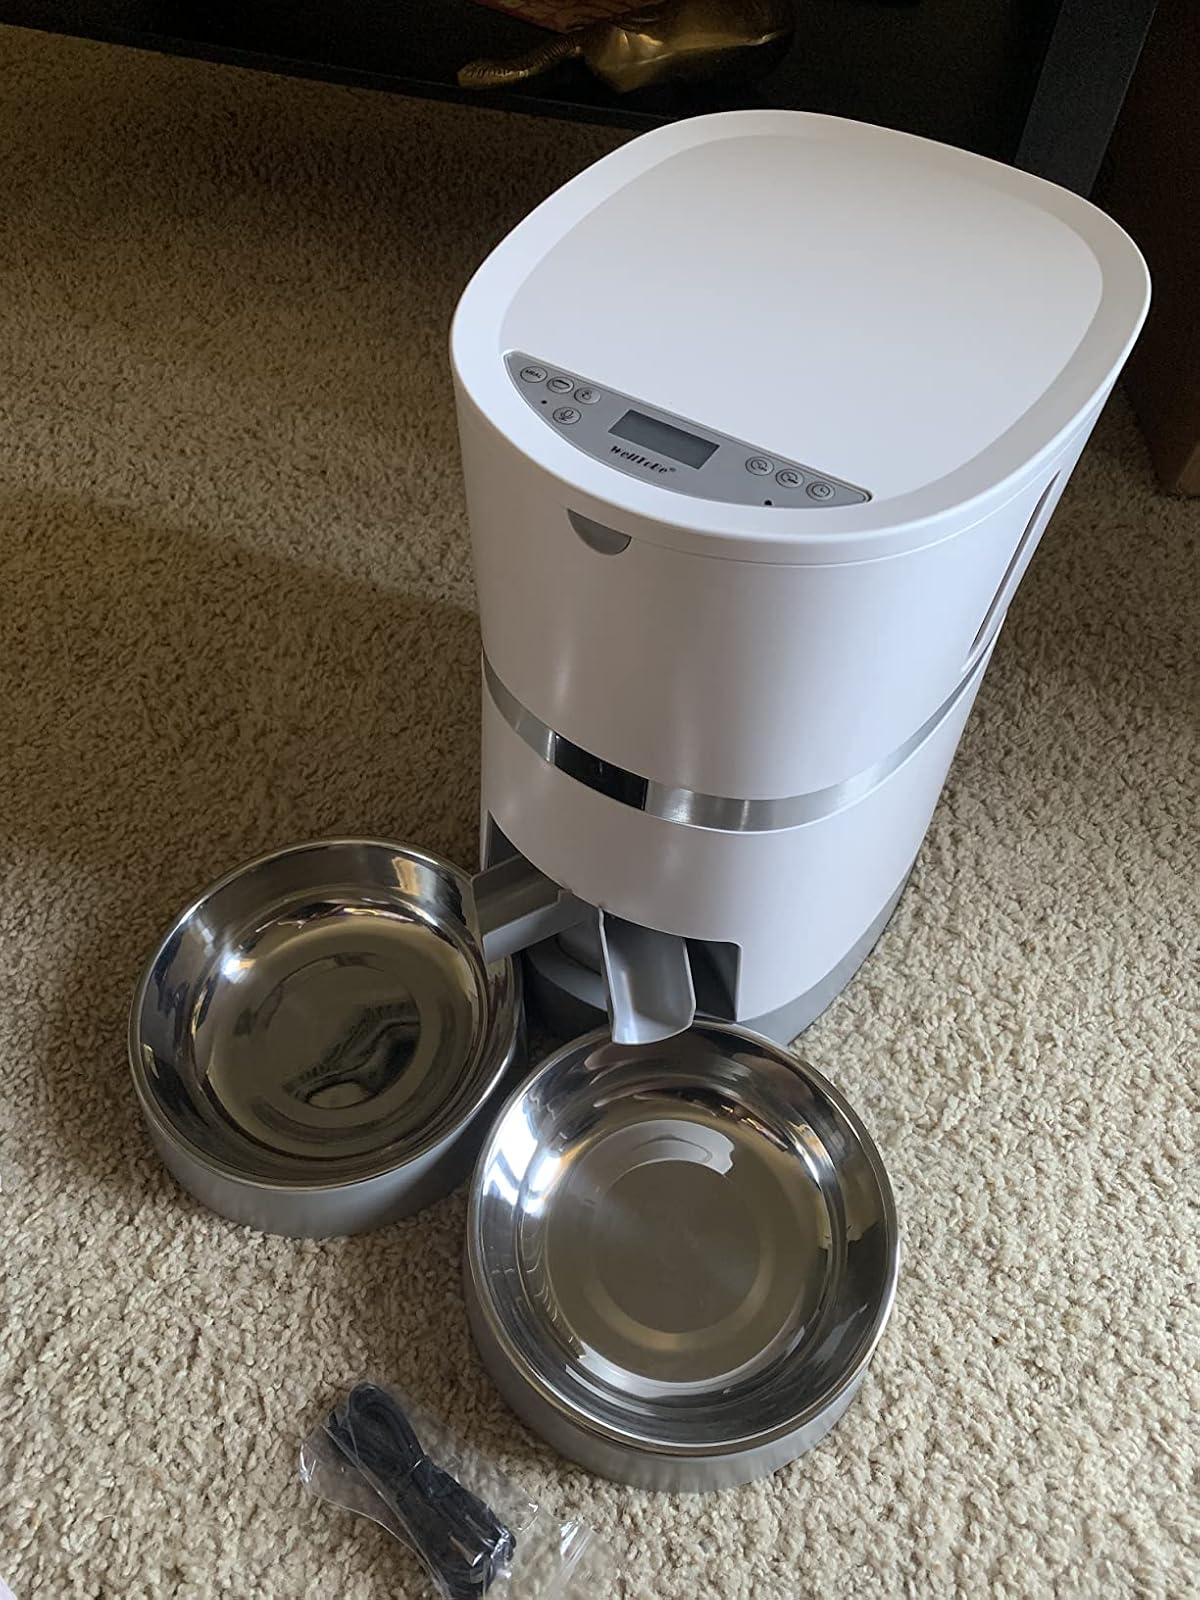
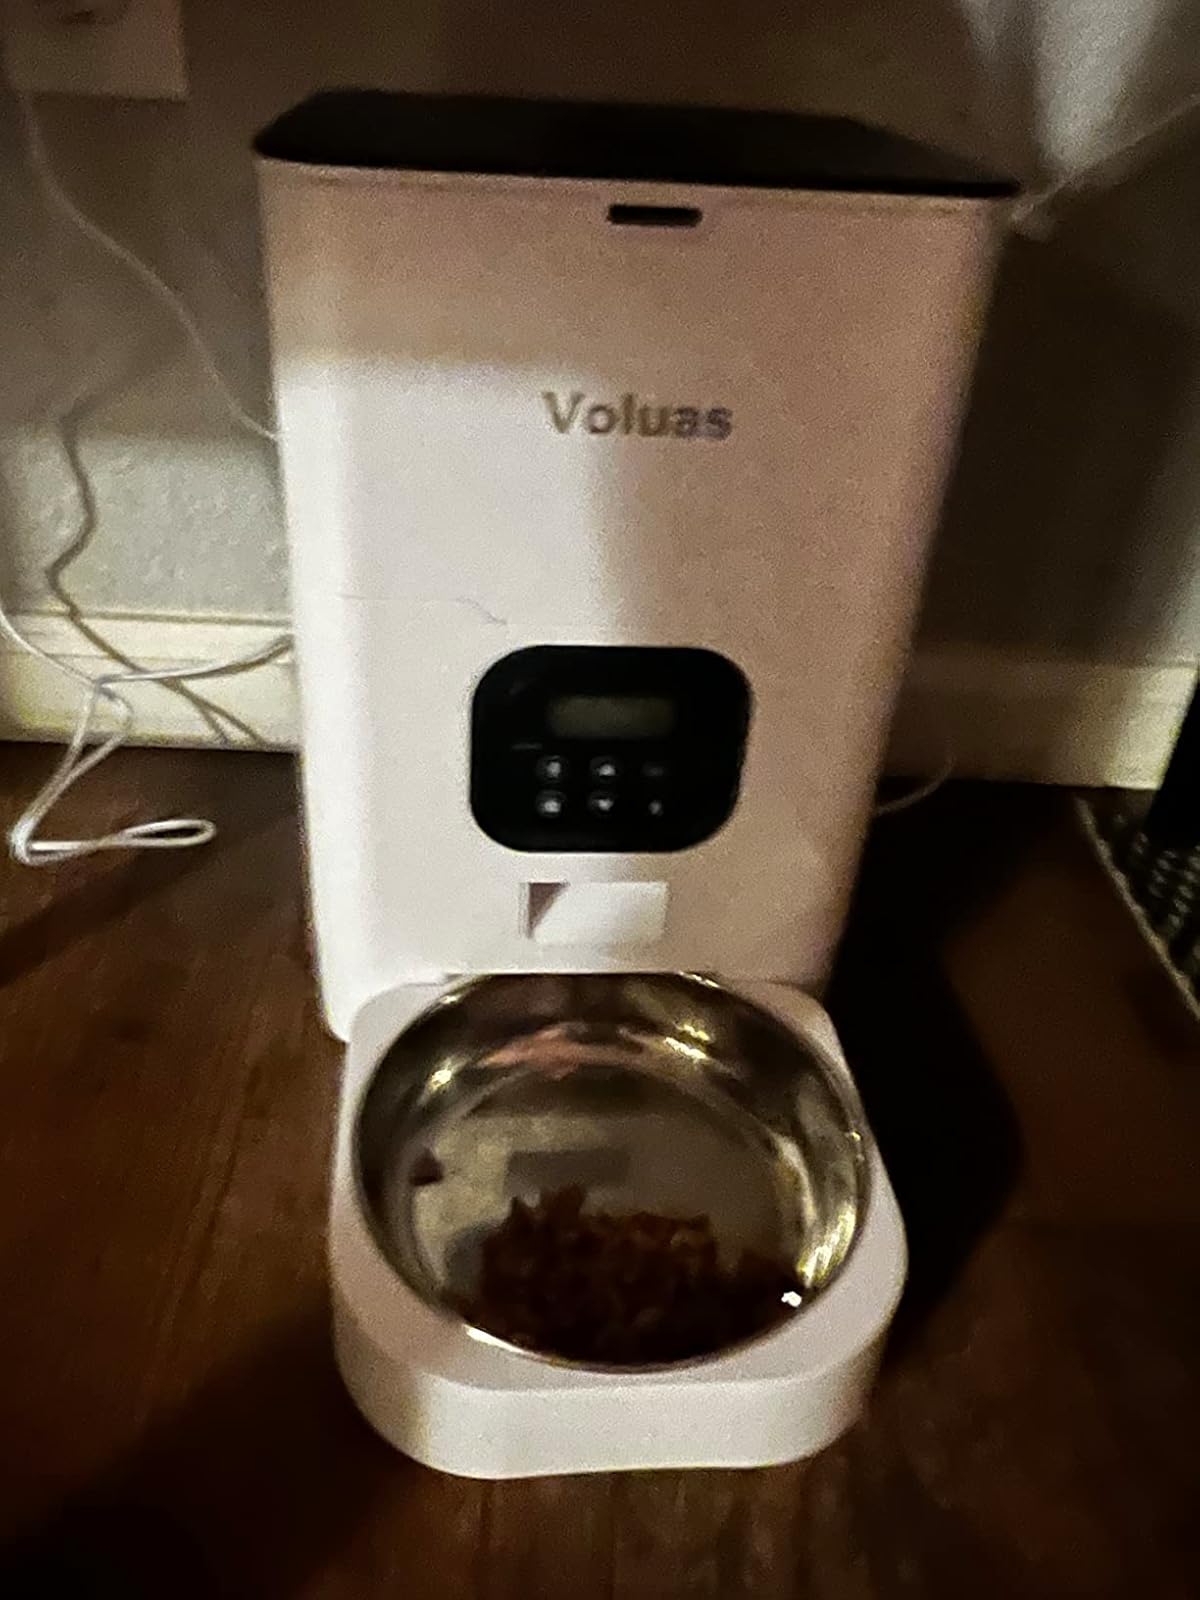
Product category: items_feeder
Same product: no